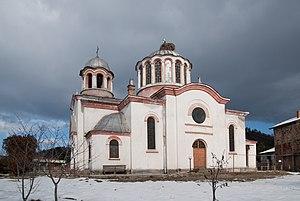
Kostenets, est une ville du sud-ouest de la Bulgarie.